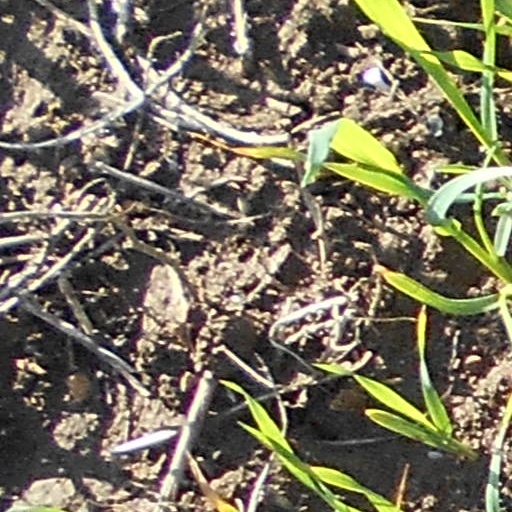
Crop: wheat